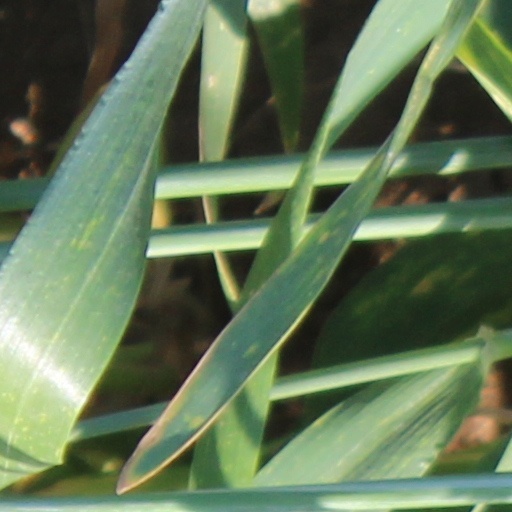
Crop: wheat